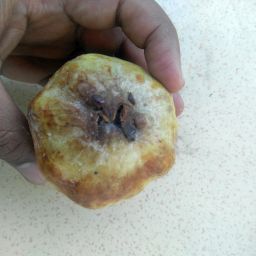
Fruit: Guava
Quality: Bad